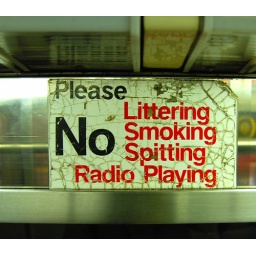
An official MTA subway car sticker. Found in Q train above handrail, New York City - Manhattan